Luis Lawrie-Lattanzio

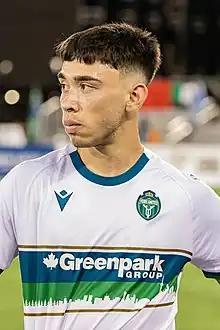
Lawrie-Lattanzio with York United in 2022

Luis Marcus Nicola Lawrie-Lattanzio (born 20 February 2002) is an Australian soccer player who plays for Adelaide City in NPL South Australia. As of January 2023, he remains the only active indigenous male professional soccer player from South Australia.